Coffee production in India

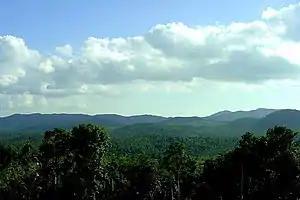
Coffee forests in India

Coffee production in India is dominated in the hill tracts of South Indian states, with Karnataka accounting for 71% (Kodagu district alone produces 33% of India's coffee), followed by Kerala with 21% and Tamil Nadu (5% of overall production with 8,200 tonnes). Indian coffee is said to be the finest coffee grown in the shade rather than direct sunlight anywhere in the world. There are about 250,000 coffee growers in the country; 98% of them are small growers. As of 2009, Indian coffee made up just 4.5% of the global production, being the 7th largest producer of coffee. Almost 80% of Indian coffee is exported; 70% is bound for Germany, Russia, Spain, Belgium, Libya, Poland, Jordan, Malaysia, U.S.A, Slovenia and Austria. Italy accounts for 20.37% of the exports. Most of the export is shipped through the Suez Canal.